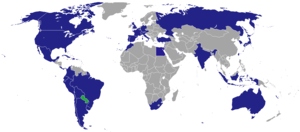
Voici la liste des représentations diplomatiques du Paraguay à l'étranger : Le Paraguay est aussi un seul pays d'Amérique du Sud qui maintient une ambassade à Taipei au lieu de Pékin.